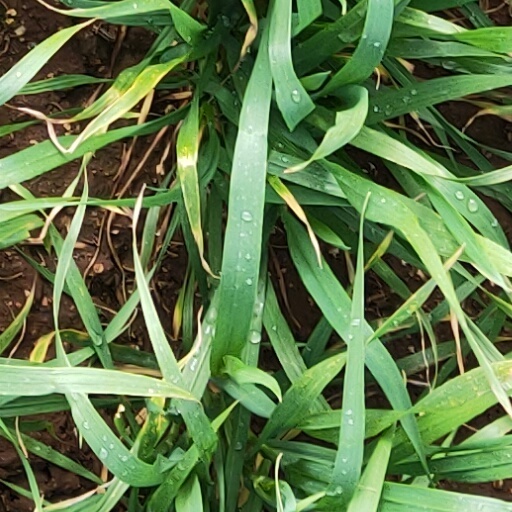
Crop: wheat